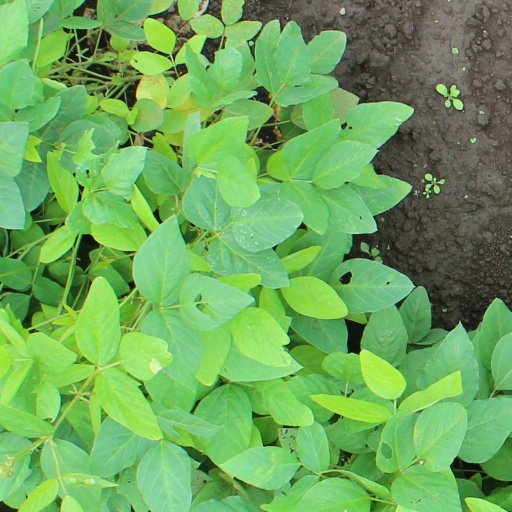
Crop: soybean